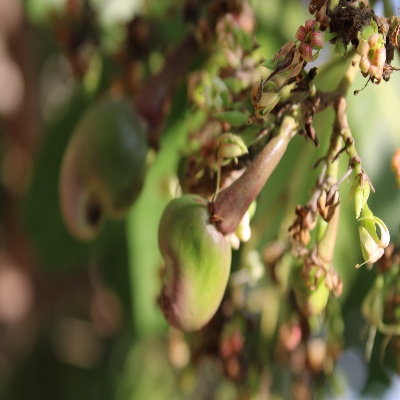
Crop: Cashew
Condition: healthy